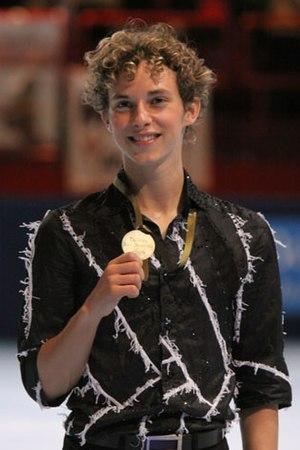
Dancing with the Stars est une émission de télé-réalité centrée sur la danse et diffusée depuis 2005 sur ABC aux États-Unis et sur CTV ou CTV Two au Canada. L'émission est adaptée d'un format britannique, Strictly Come Dancing.
Adam Rippon est un patineur artistique américain né le 11 novembre 1989 à Scranton, en Pennsylvanie aux États-Unis.